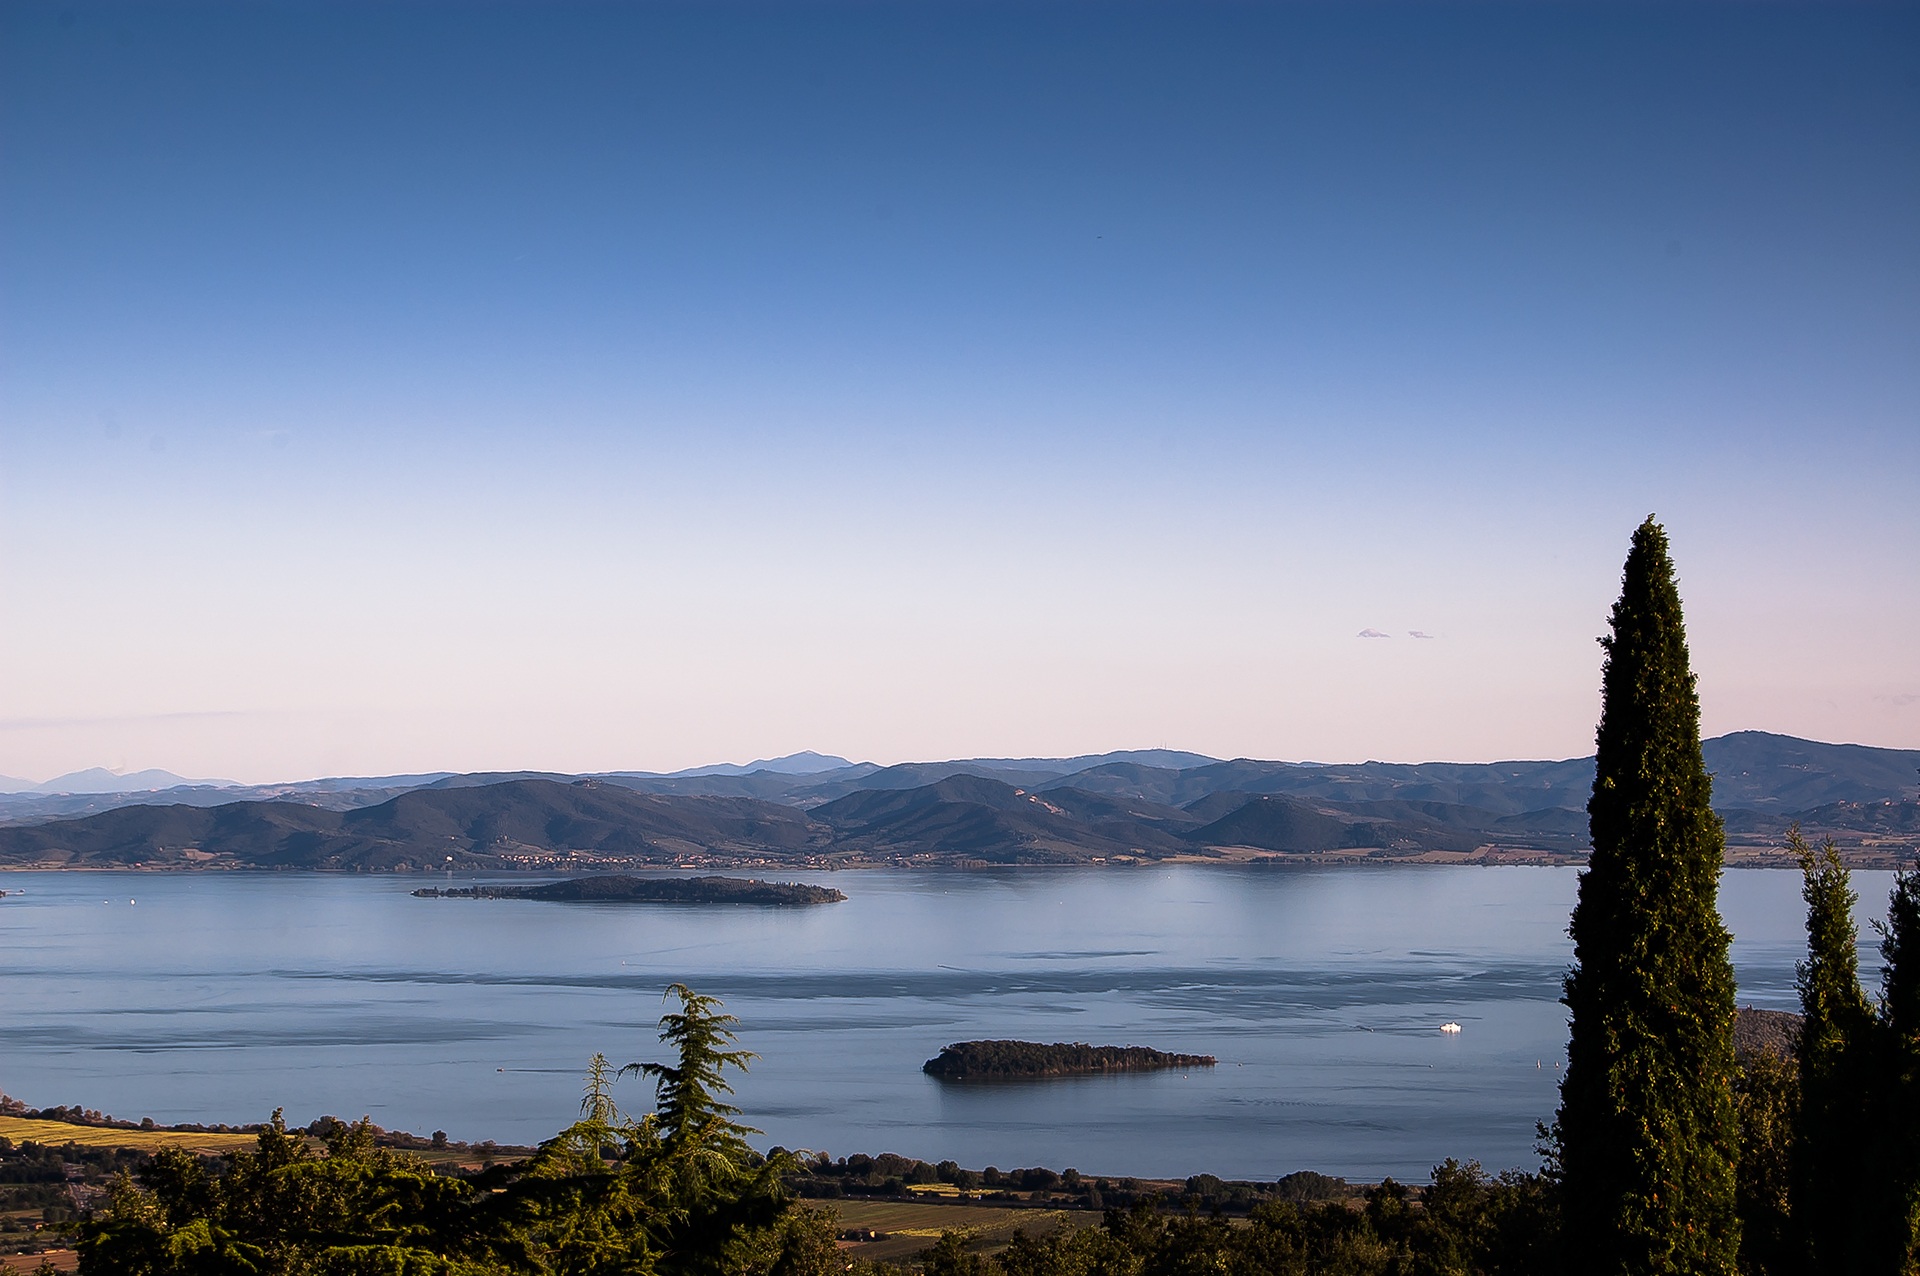
landscape, sea, coast, water, nature, horizon, wilderness, mountain, winter, cloud, sky, sunrise, sunset, mist, morning, hill, shore, lake, view, dawn, mountain range, dusk, evening, portrait, reflection, italy, blue, reservoir, body of water, colors, perugia, marvel, loch, umbria, sky water, lake trasimeno, trasimeno, sky and water, atmospheric phenomenon, mountainous landforms